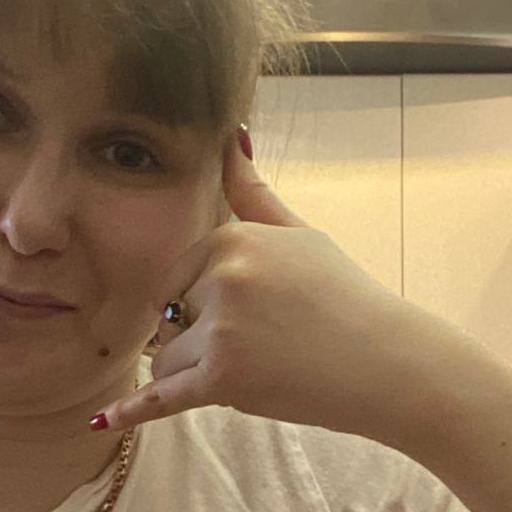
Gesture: call